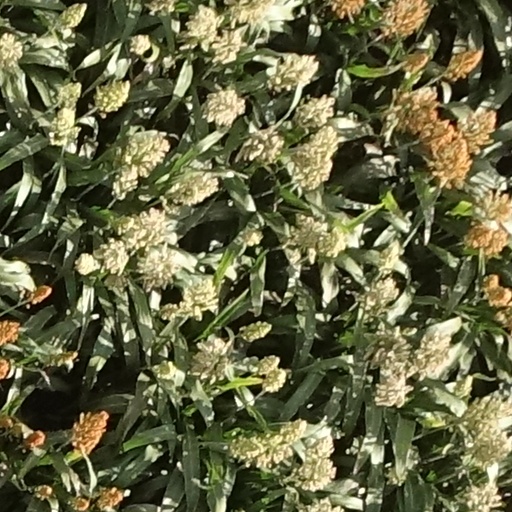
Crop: sorghum